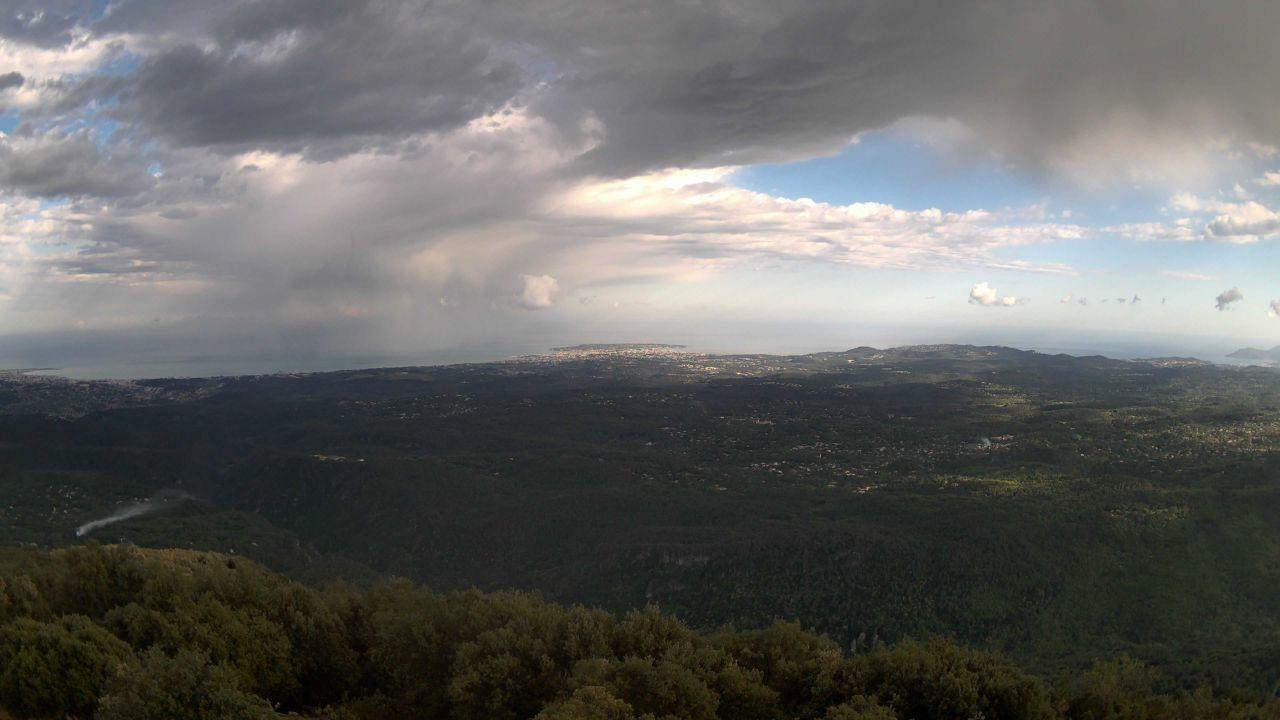
Fire: no
Smoke: yes